Molotov–Ribbentrop Pact

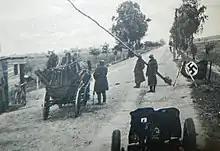
The new border between Nazi Germany and Soviet Union from September 1939 to June 1941, somewhere in the occupied territory of Poland

Eleven days after the Soviet invasion of the Polish Kresy, the secret protocol of the Molotov–Ribbentrop Pact was modified by the German–Soviet Boundary and Friendship Treaty, allotting Germany a larger part of Poland and transferring Lithuania, with the exception of the left bank of the River Scheschupe, the "Lithuanian Strip", from the envisioned German sphere to the Soviet sphere. On 28 September 1939, the Soviet Union and German Reich issued a joint declaration in which they declared: